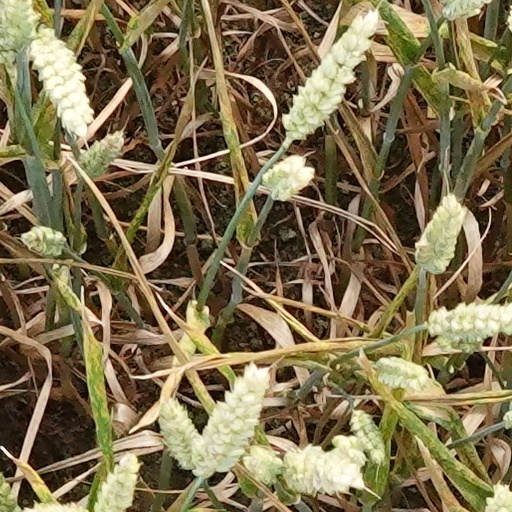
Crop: wheat